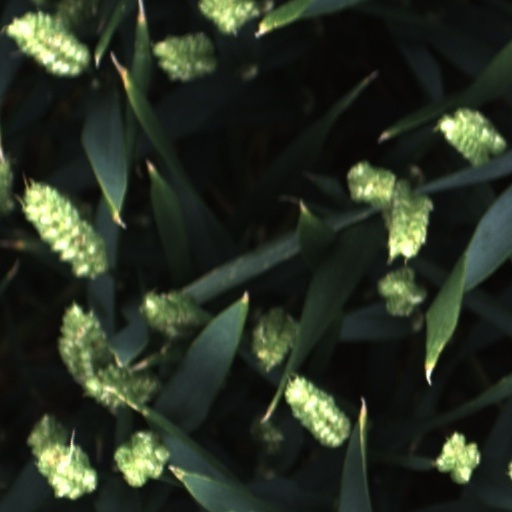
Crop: wheat